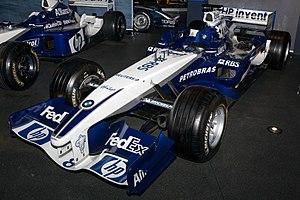
La Williams FW27 est la monoplace de Formule 1 engagée par l'écurie britannique Williams F1 Team dans le cadre du championnat du monde de Formule 1 2005. Elle est présentée à Valence le 31 janvier 2005 en Espagne. Elle est pilotée par l'Australien Mark Webber, l'Allemand Nick Heidfeld et le Brésilien Antônio Pizzonia. Les pilotes d'essais sont les Allemands Sebastian Vettel et Nico Rosberg, l'Anglais Andy Priaulx et le Néo-Zélandais Scott Dixon. La Williams FW27 bénéficie des pneumatiques Michelin avec sept autres écuries.